Trombone

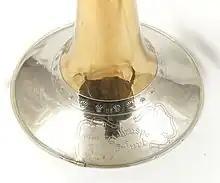
Kruspe Virtuosa tenor trombone bell with "Kranz" (wreath)

Some trombones are tuned using a mechanism in the slide section instead of a tuning slide in the bell section. Having the tuning slide in the bell section (the more typical setup) requires two sections of cylindrical tubing in an otherwise conical part of the instrument, which affects the tone quality. Placing the tuning mechanism in the cylindrical slide section allows the bell section to remain conical.